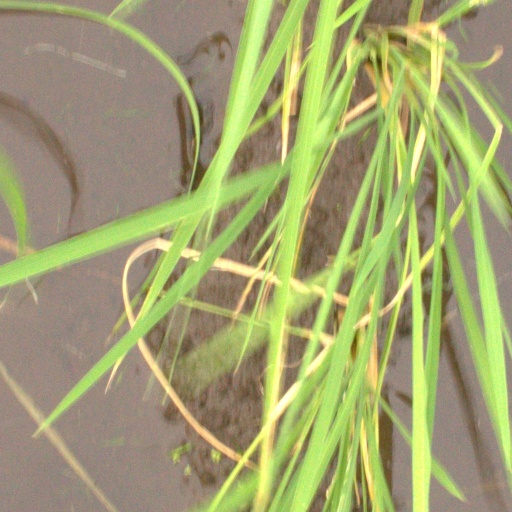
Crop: rice